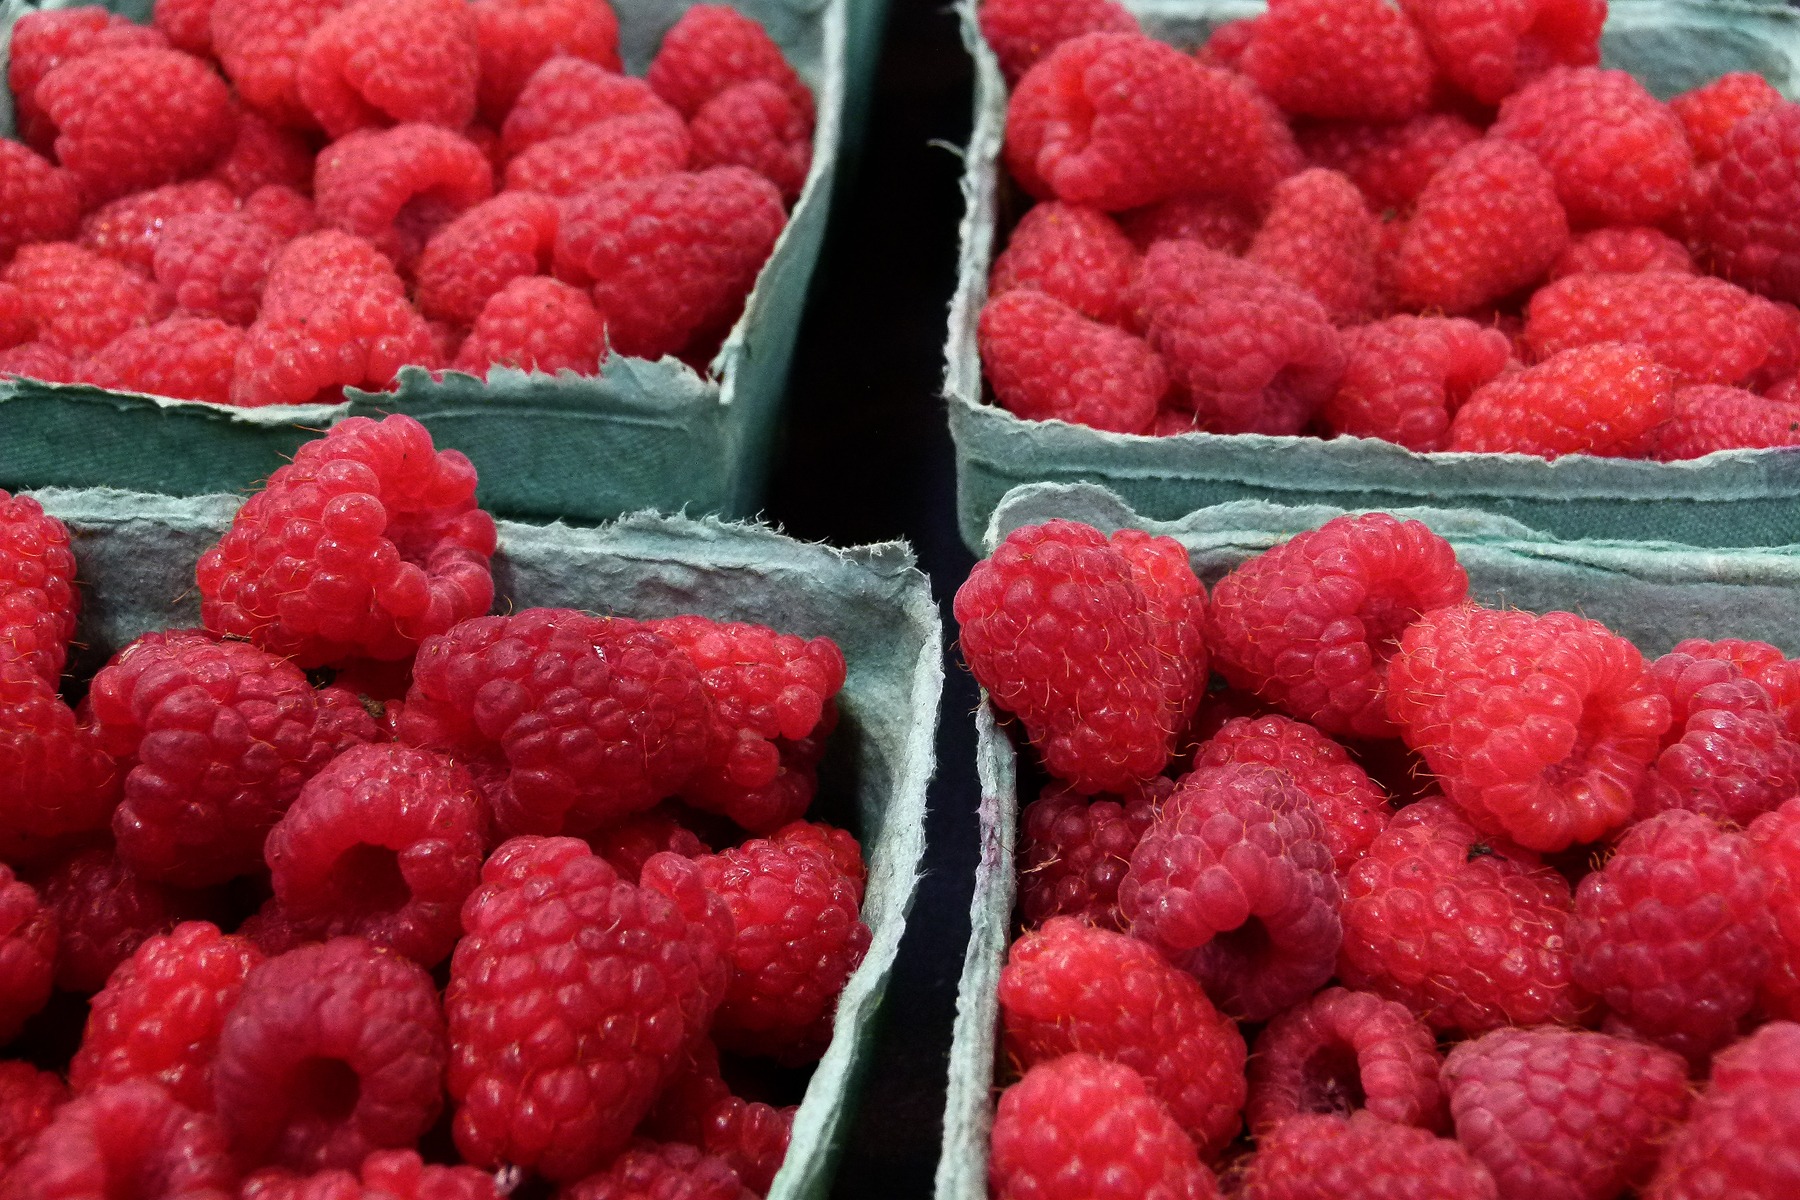
plant, raspberry, fruit, berry, sweet, food, red, produce, fresh, market, strawberry, berries, raspberries, fruits, strawberries, yummy, frutti di bosco, loganberry